Olena Golub

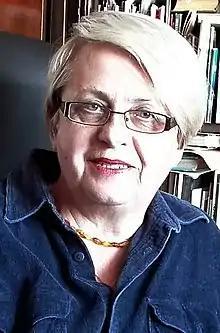
Golub in 2017

Olena Golub or Holub (born December 25, 1951, in Kyiv) is a Ukrainian contemporary artist, digital artist, collage artist, painter, art historian, writer, representative of Ukrainian New Wave, member of the National Union of Artists of Ukraine (since 2003). Her works have been exhibited internationally, including Germany, Netherlands, Belgium South Korea, Poland, and Austria. Museums with her art works include the National Art Museum of Ukraine, Museum of the sixties, Taras Shevchenko National Museum and Museum of Pannonhalma Archabbey, Hungary., in Digital collection of the Princeton University Library